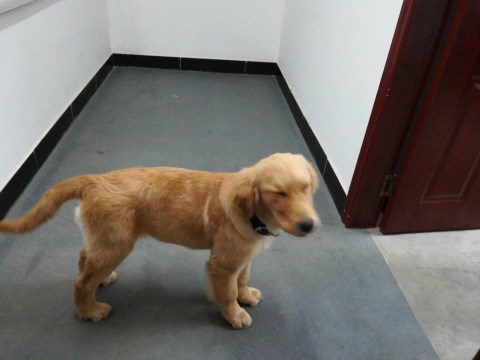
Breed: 5355-n000126-golden_retriever